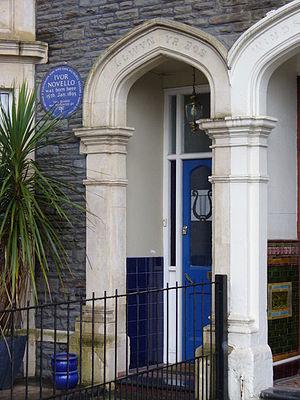
Ivor Novello, de son vrai nom David Ivor Davies, est un auteur, compositeur, chanteur et acteur britannique, né le 15 janvier 1893 à Cardiff et mort le 6 mars 1951 à Londres.